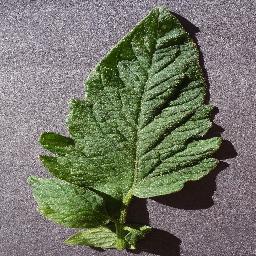
Label: Tomato___healthy